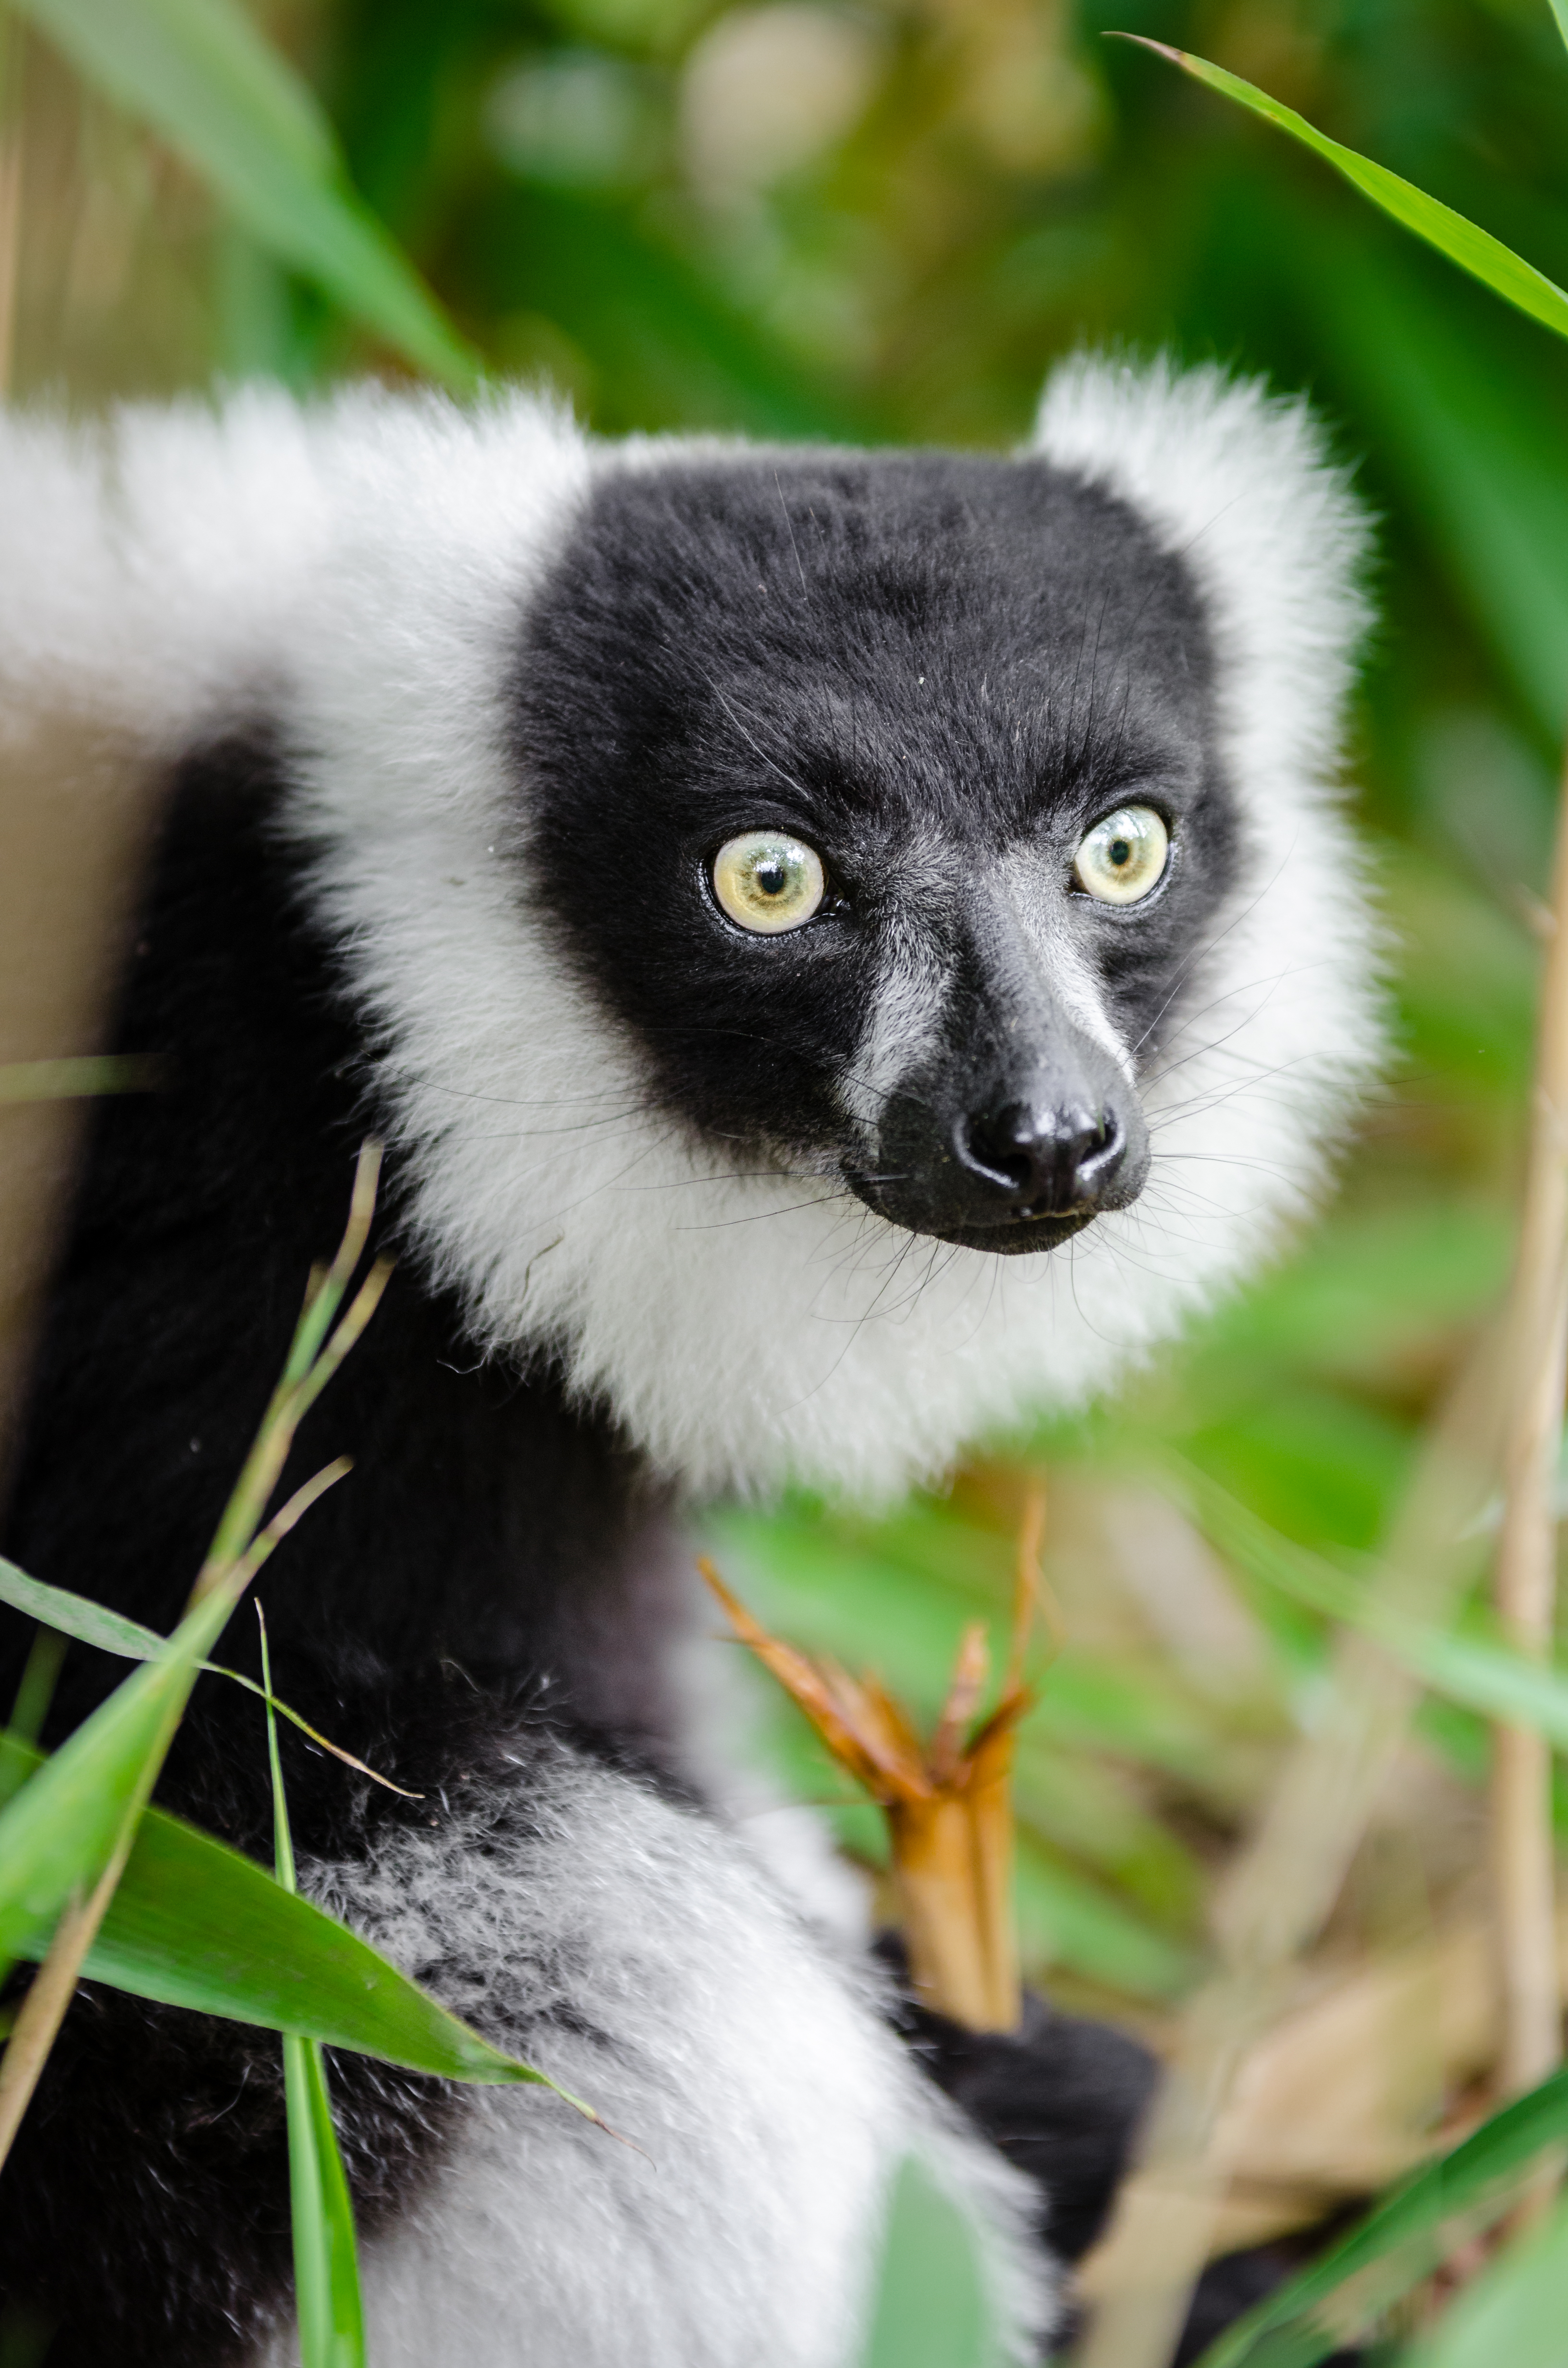
nature, wildlife, mammal, fauna, primate, vertebrate, lemur